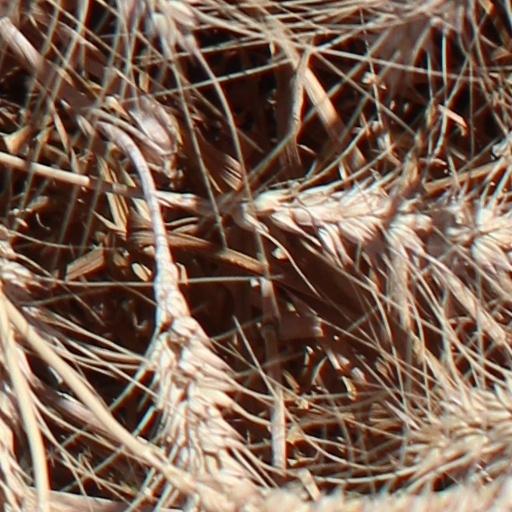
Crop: wheat